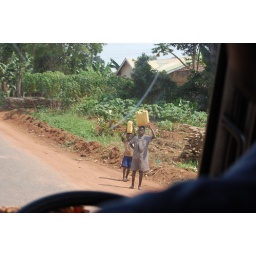
a couple young boys collecting water near Jinja, Uganda